Baras Church

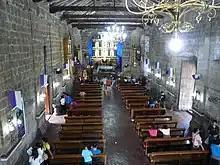
Church interior in 2012

The first church was built in 1595 by Franciscan missionaries who established a parish at the town's old site in what is now Boso-Boso in Antipolo, with St. James as its patron. The town and its church was transferred in 1636 to a site called Ibayo to escape the hostilities of the Aeta inhabitants in the area who burned the town and the church in 1635. The second site was located one and one-half leagues (about 7.24 kilometers) southeast of the first site. The church was dedicated to Christ the Savior but it also was affected by hostilities, this time when Chinese rebels in 1639 burned the church as well as other churches in neighboring towns.